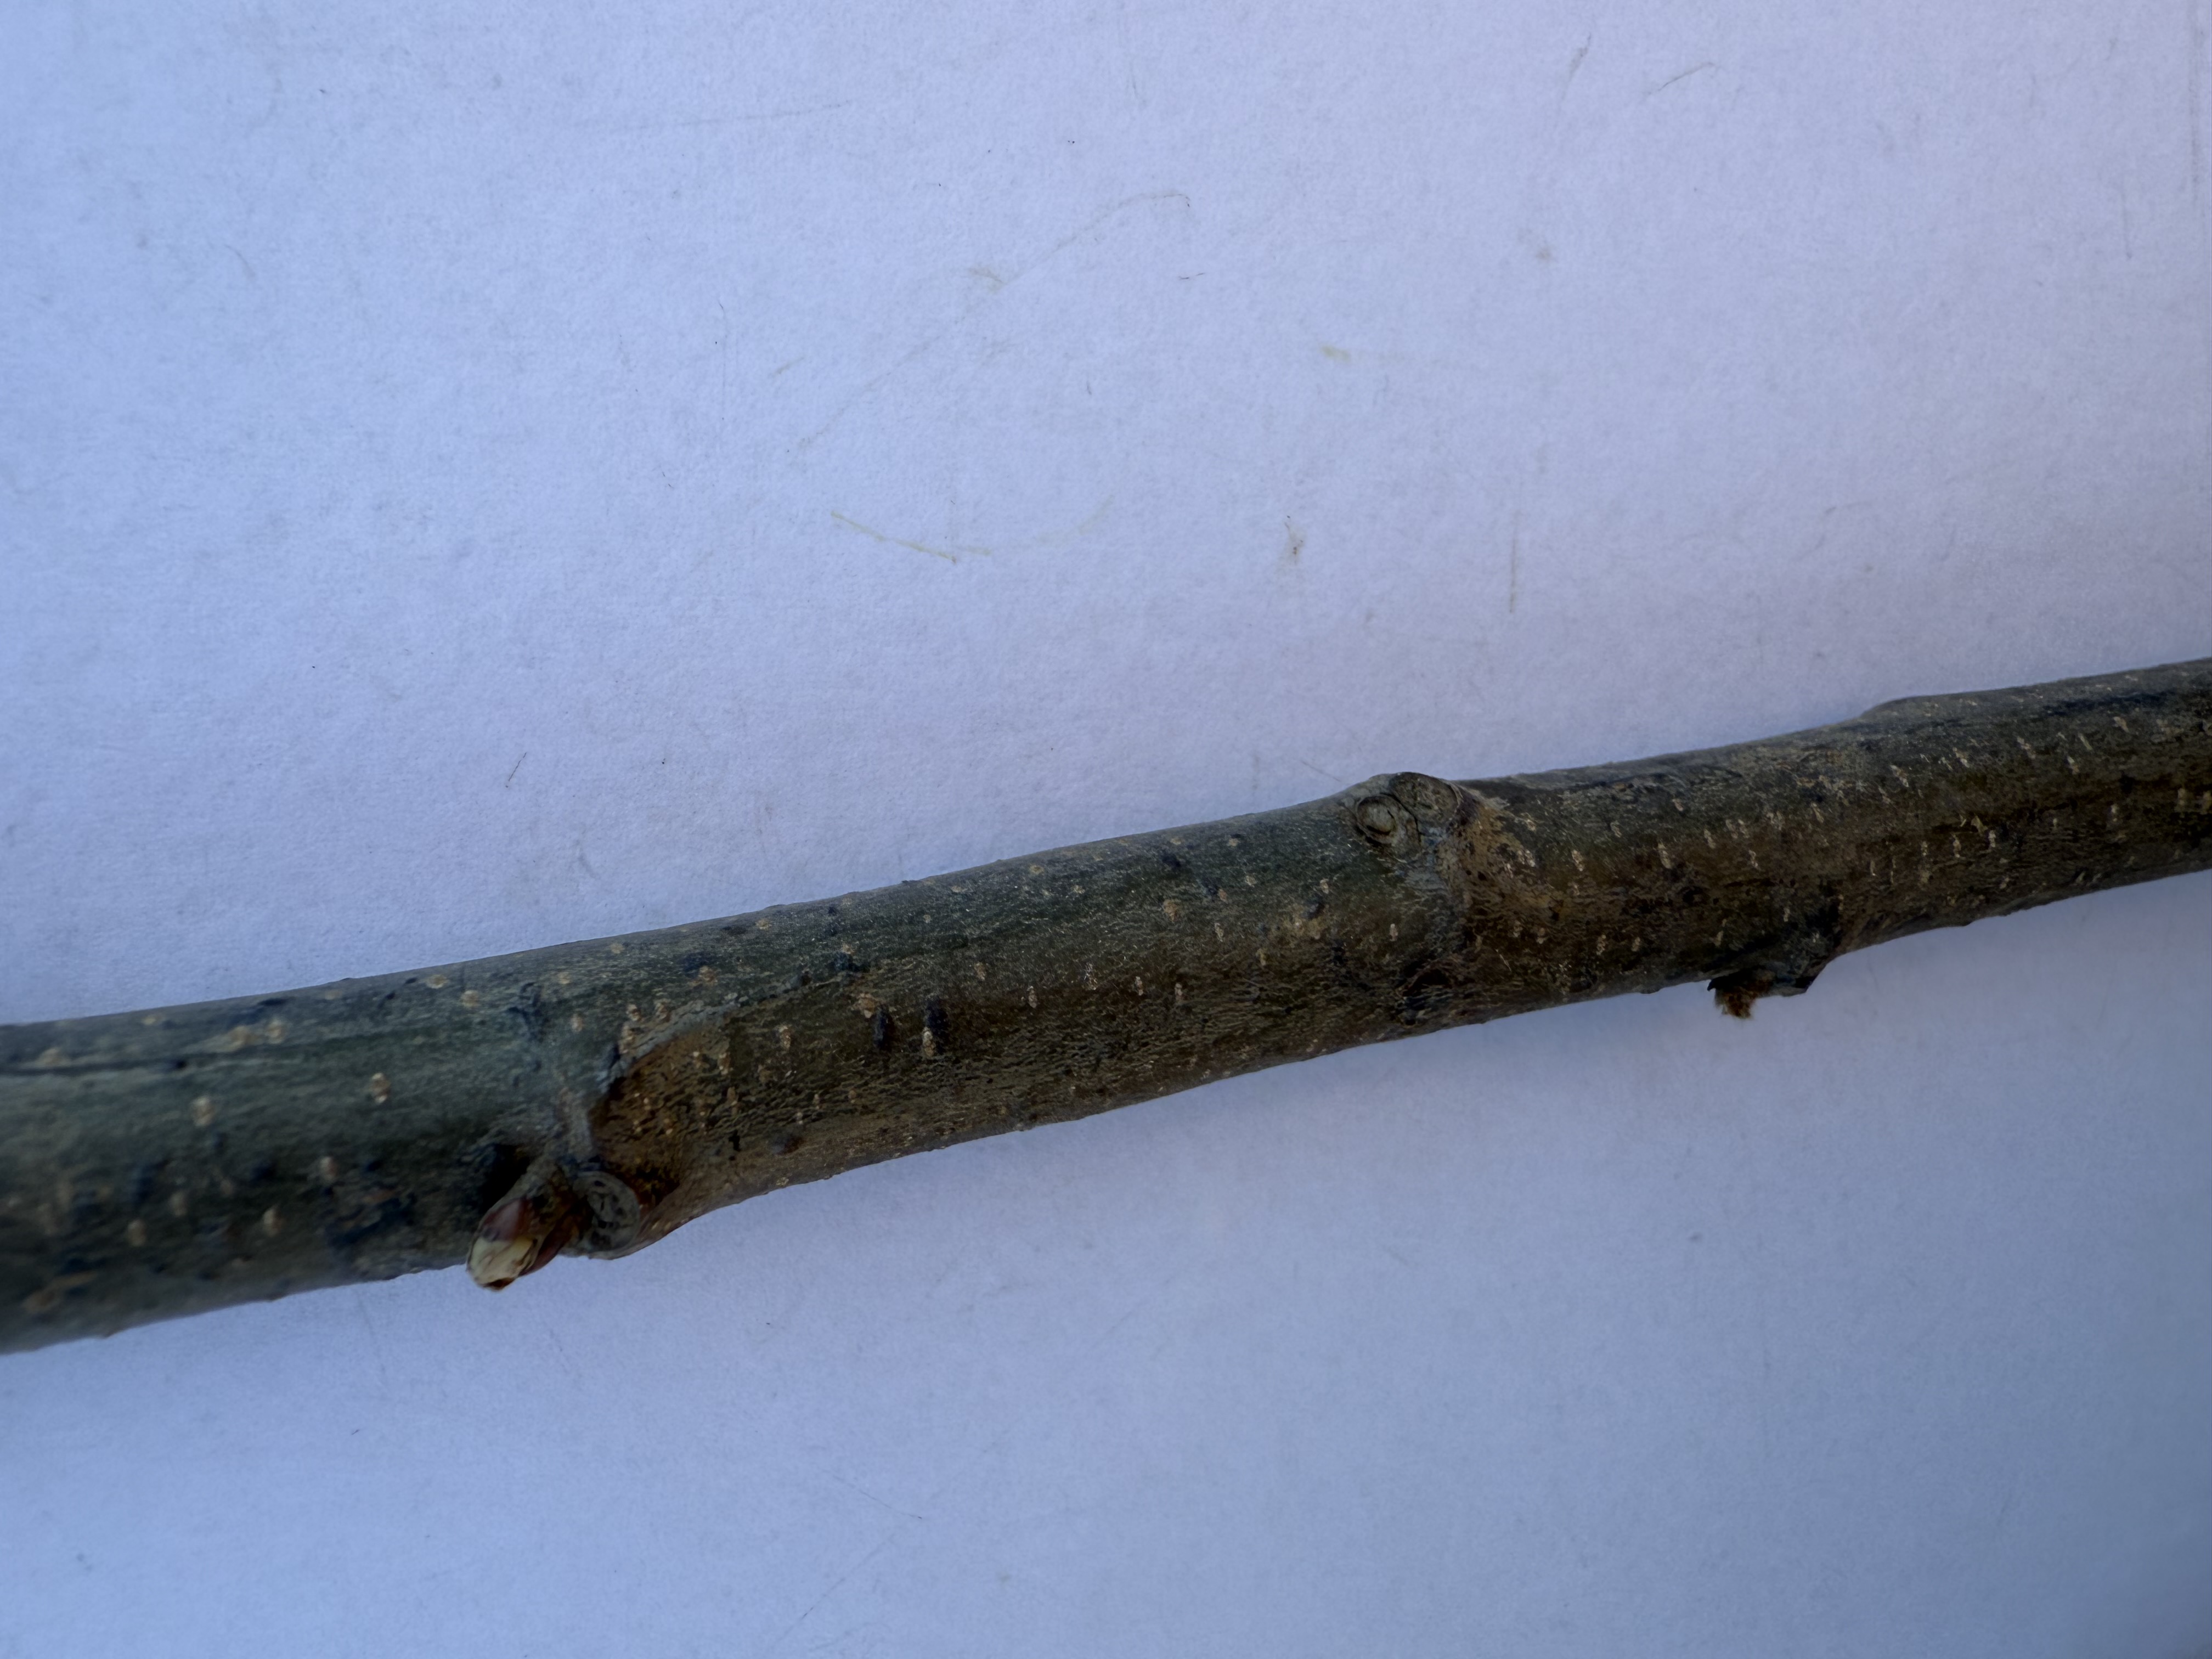
Variety: Chestnut